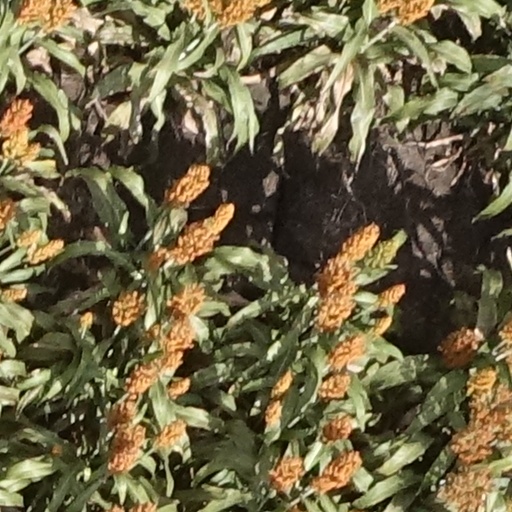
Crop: sorghum